Owen Williams (British Army officer)

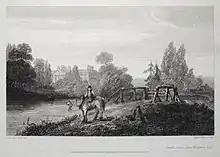
Temple House, Berkshire in the time of Owen Williams the elder, 1810 engraving

Williams was a J.P. for Buckinghamshire, Berkshire, Anglesey, Carnarvonshire and Flintshire. He lived at Temple House at Bisham in Berkshire, not far from Marlow, Buckinghamshire. It had been built in 1790 for Thomas Williams of Llanidan, the architect being Samuel Wyatt. It was adjacent to Temple Lock on the River Thames.